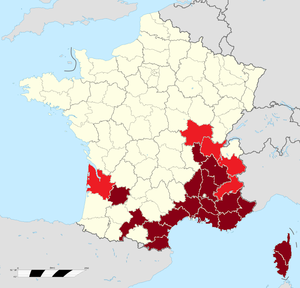
Carte montrant les départements français essuyant une importante présence et actvité du moustique Aedes albopictus en 2013.
Le moustique-tigre, est une espèce d'insectes diptères de la famille des Culicidae, originaire d'Asie du sud-est. C'est l'une des cent espèces les plus invasives au monde, étant actuellement présente dans 100 pays sur les cinq continents.